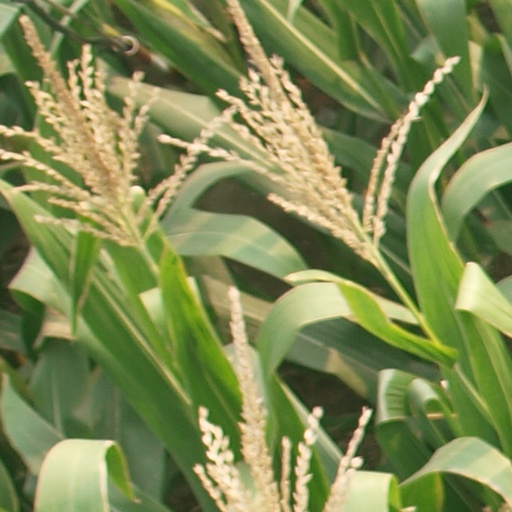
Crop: maize; corn